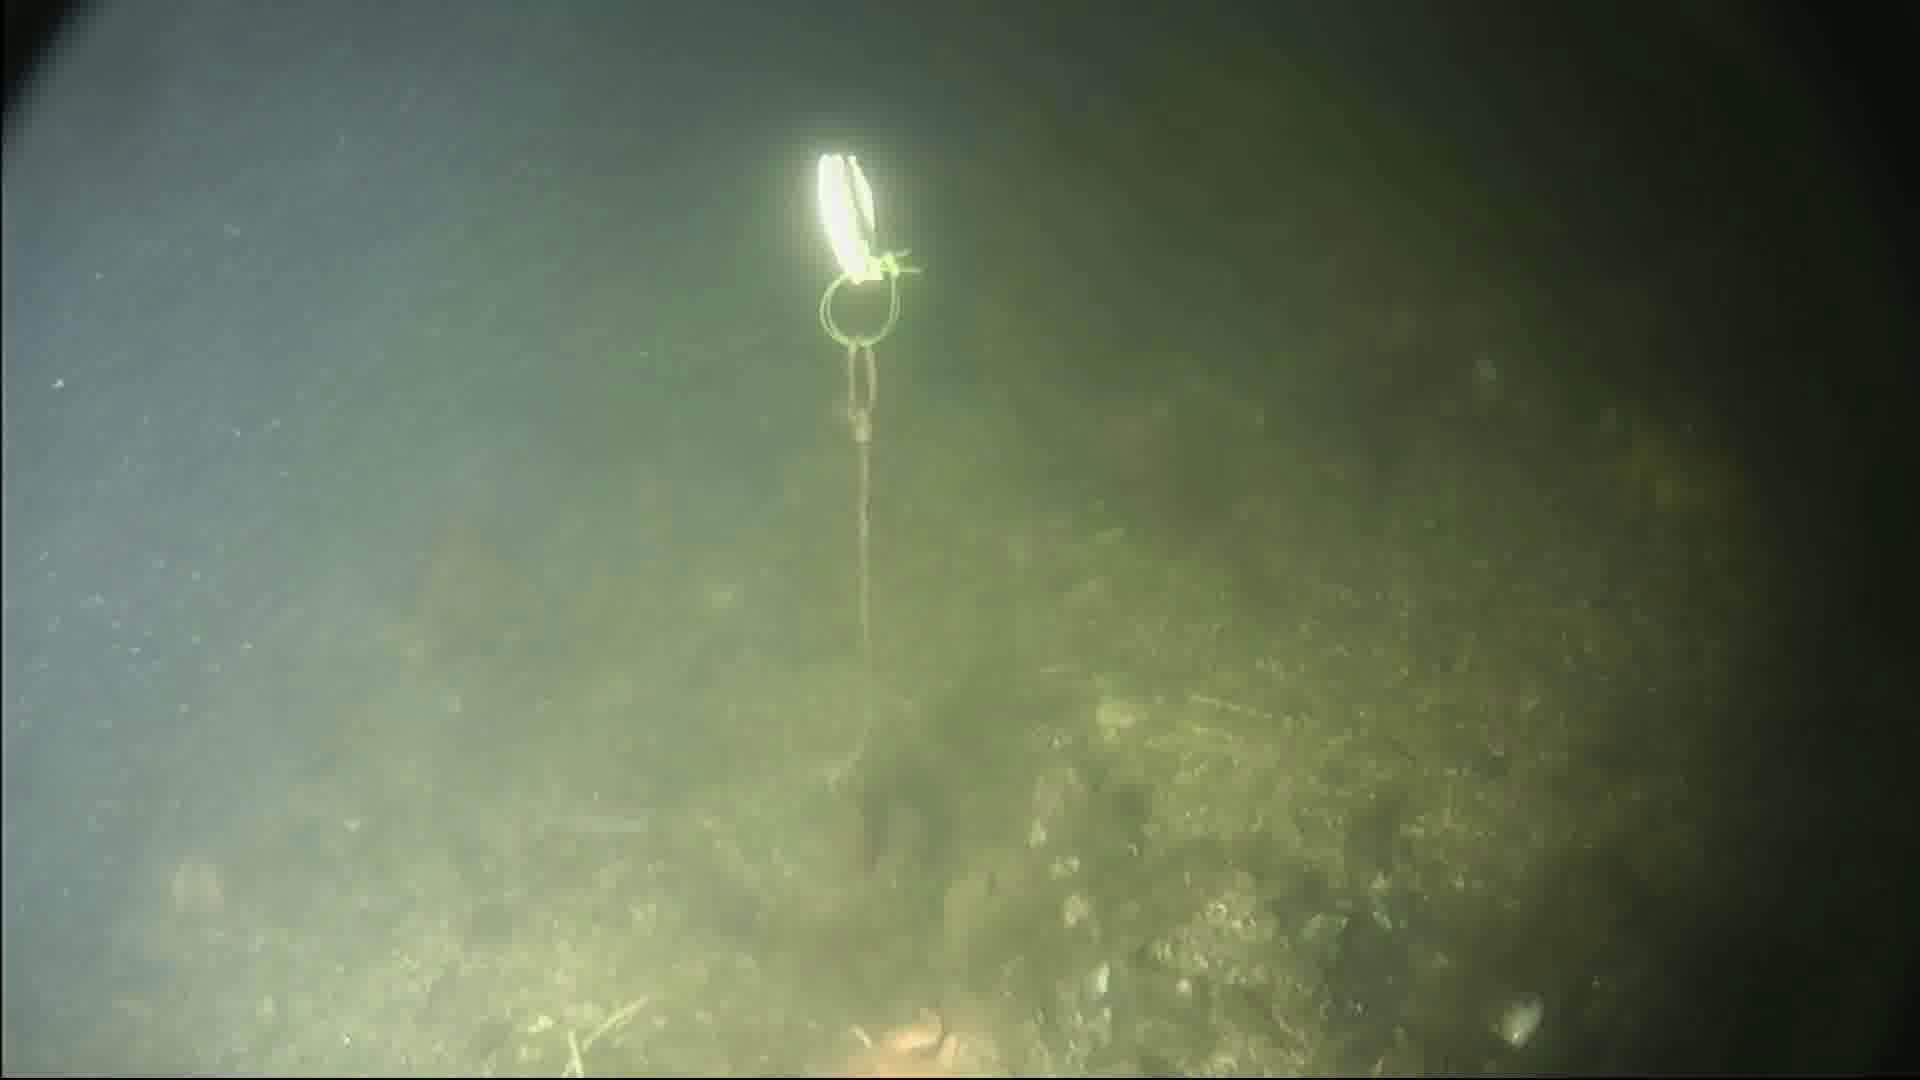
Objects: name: starfish
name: shrimp